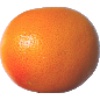
Label: Grapefruit Pink 1